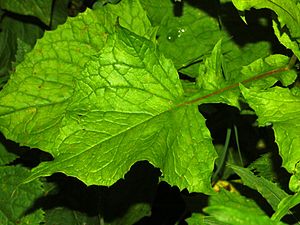
Almindelig turt / Galleri
Blad.
Almindelig Turt er en flerårig, urteagtig plante, der vokser på fugtig jord i lyse skove eller på enge i store dele af Europa, ofte i bjergegne.